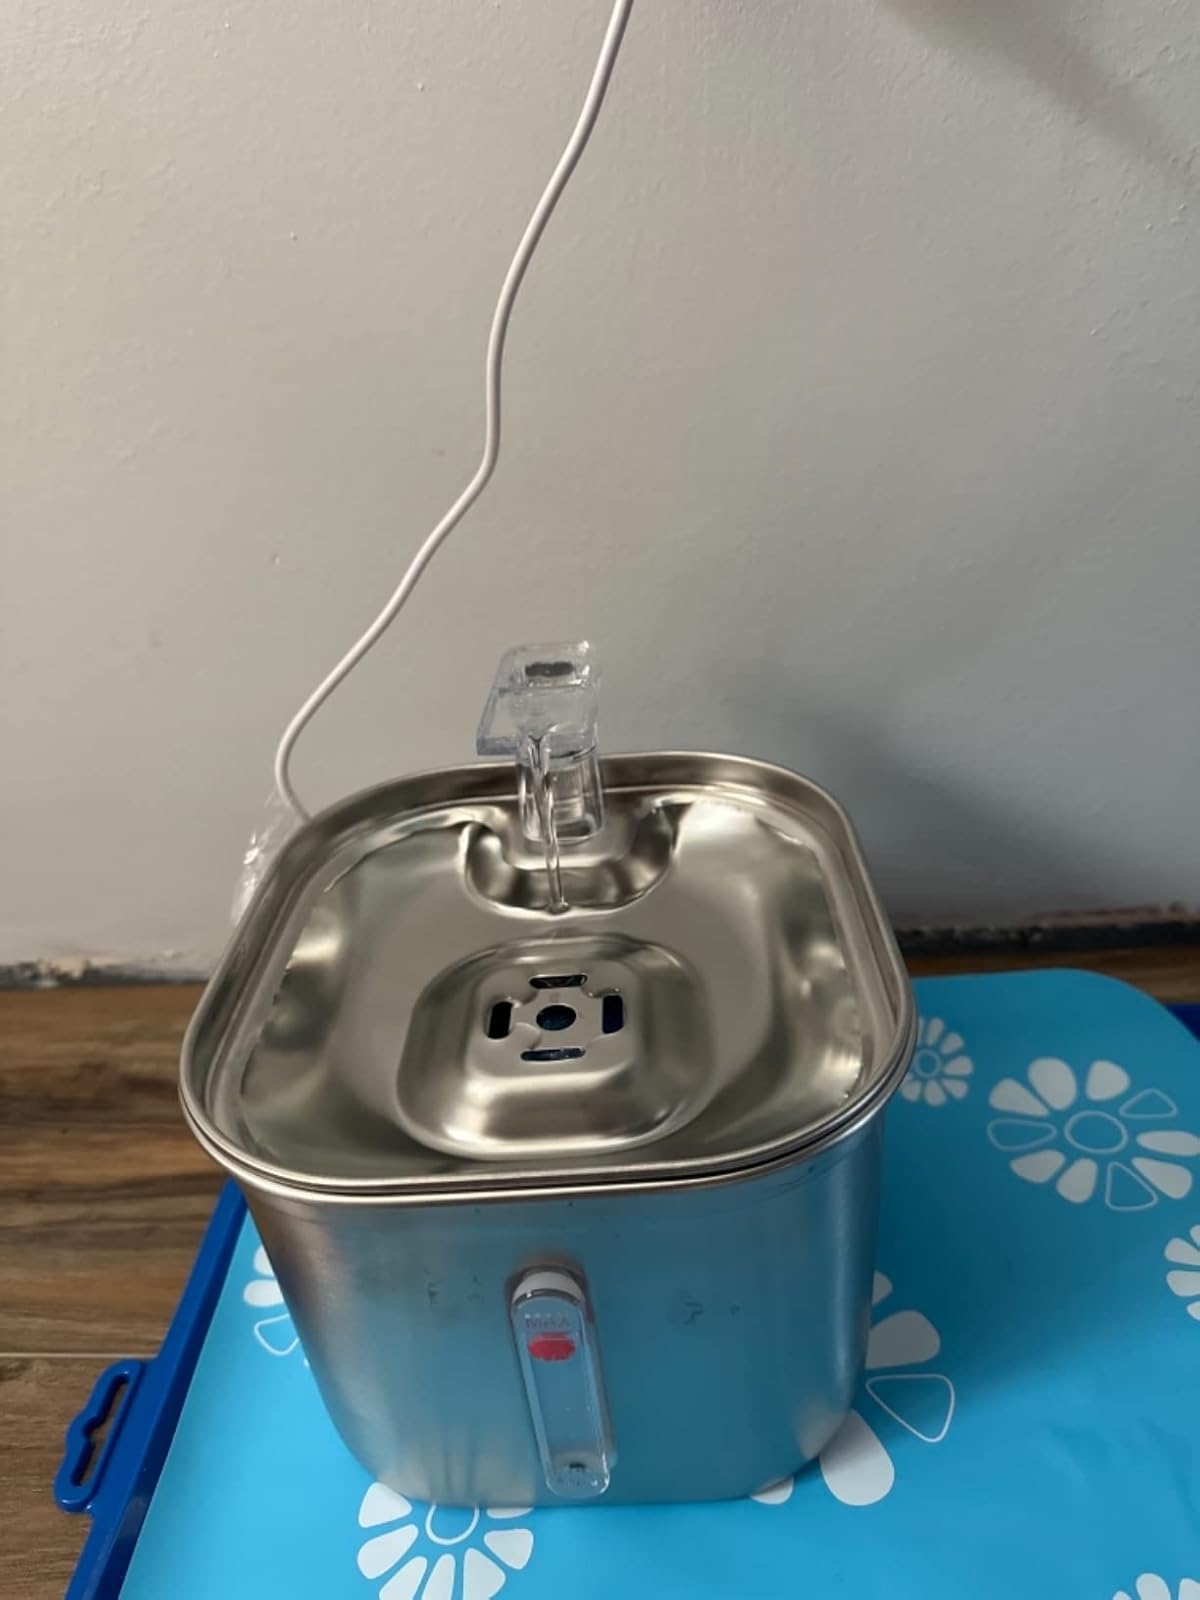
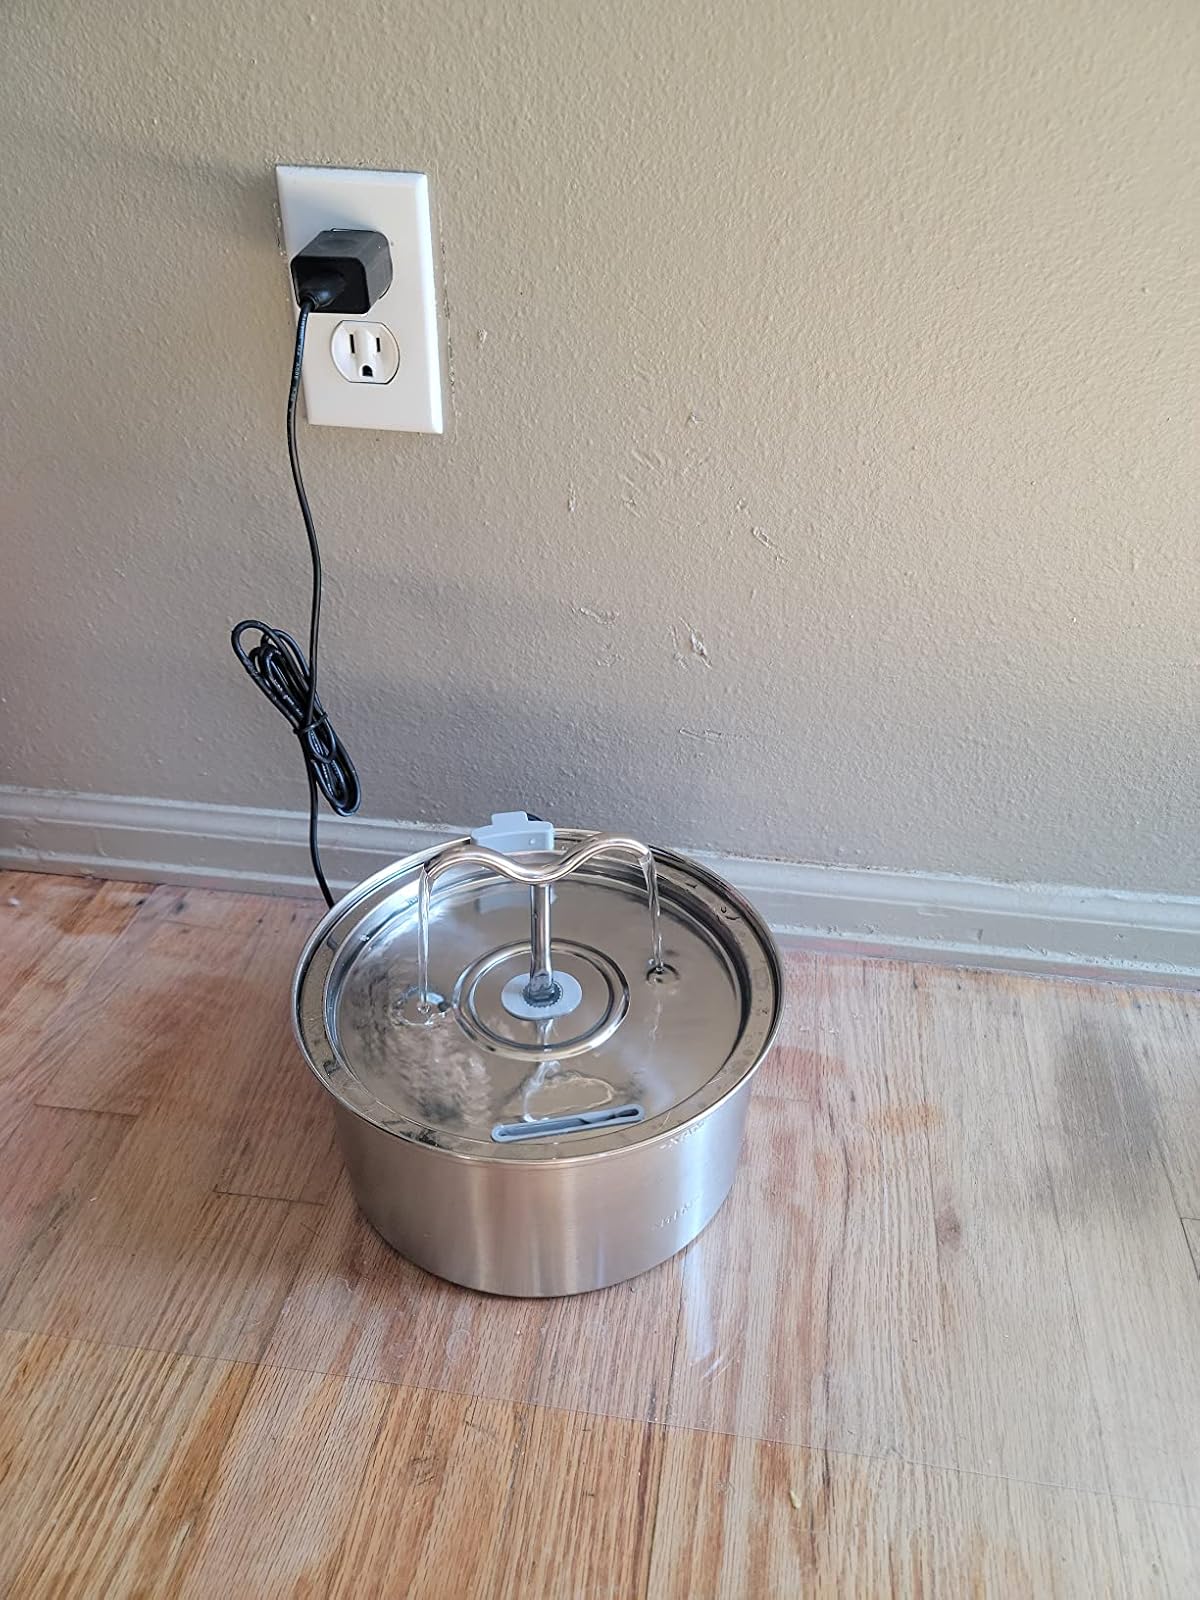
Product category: items_bowl
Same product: no